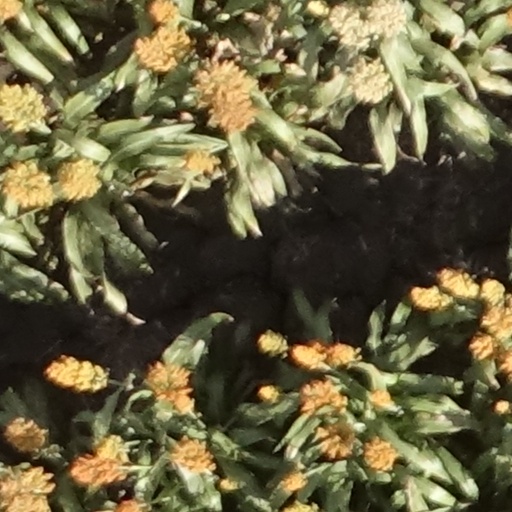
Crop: sorghum